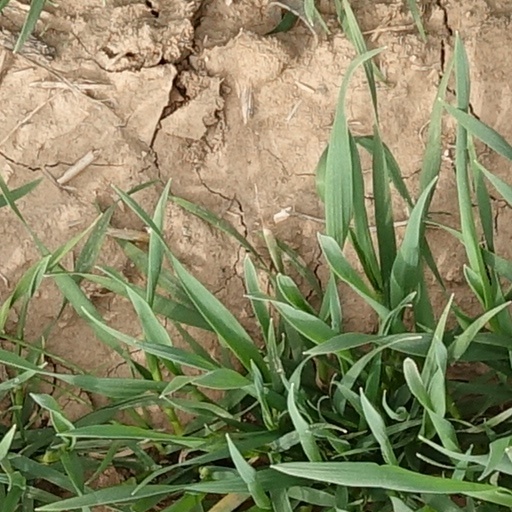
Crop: wheat